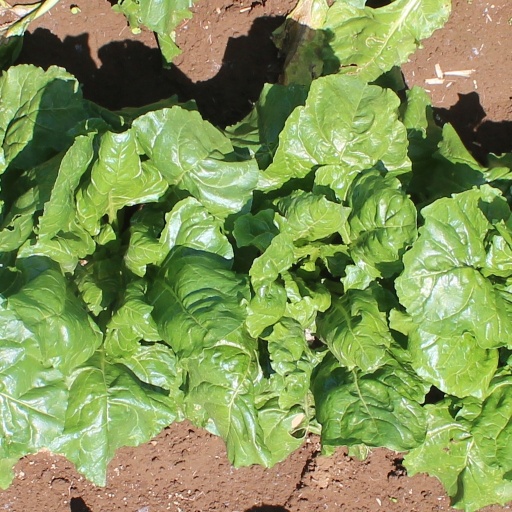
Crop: sugar beet